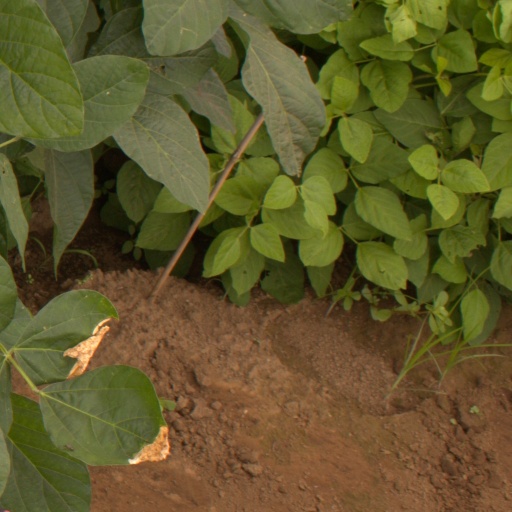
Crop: soybean